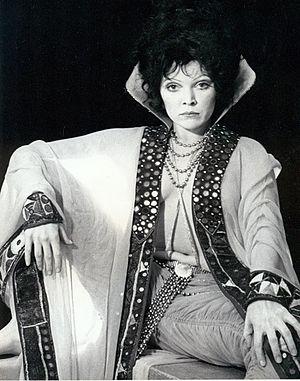
Susan Tyrrell, née le 18 mars 1945 à San Francisco et morte le 16 juin 2012 à Austin, est une actrice américaine